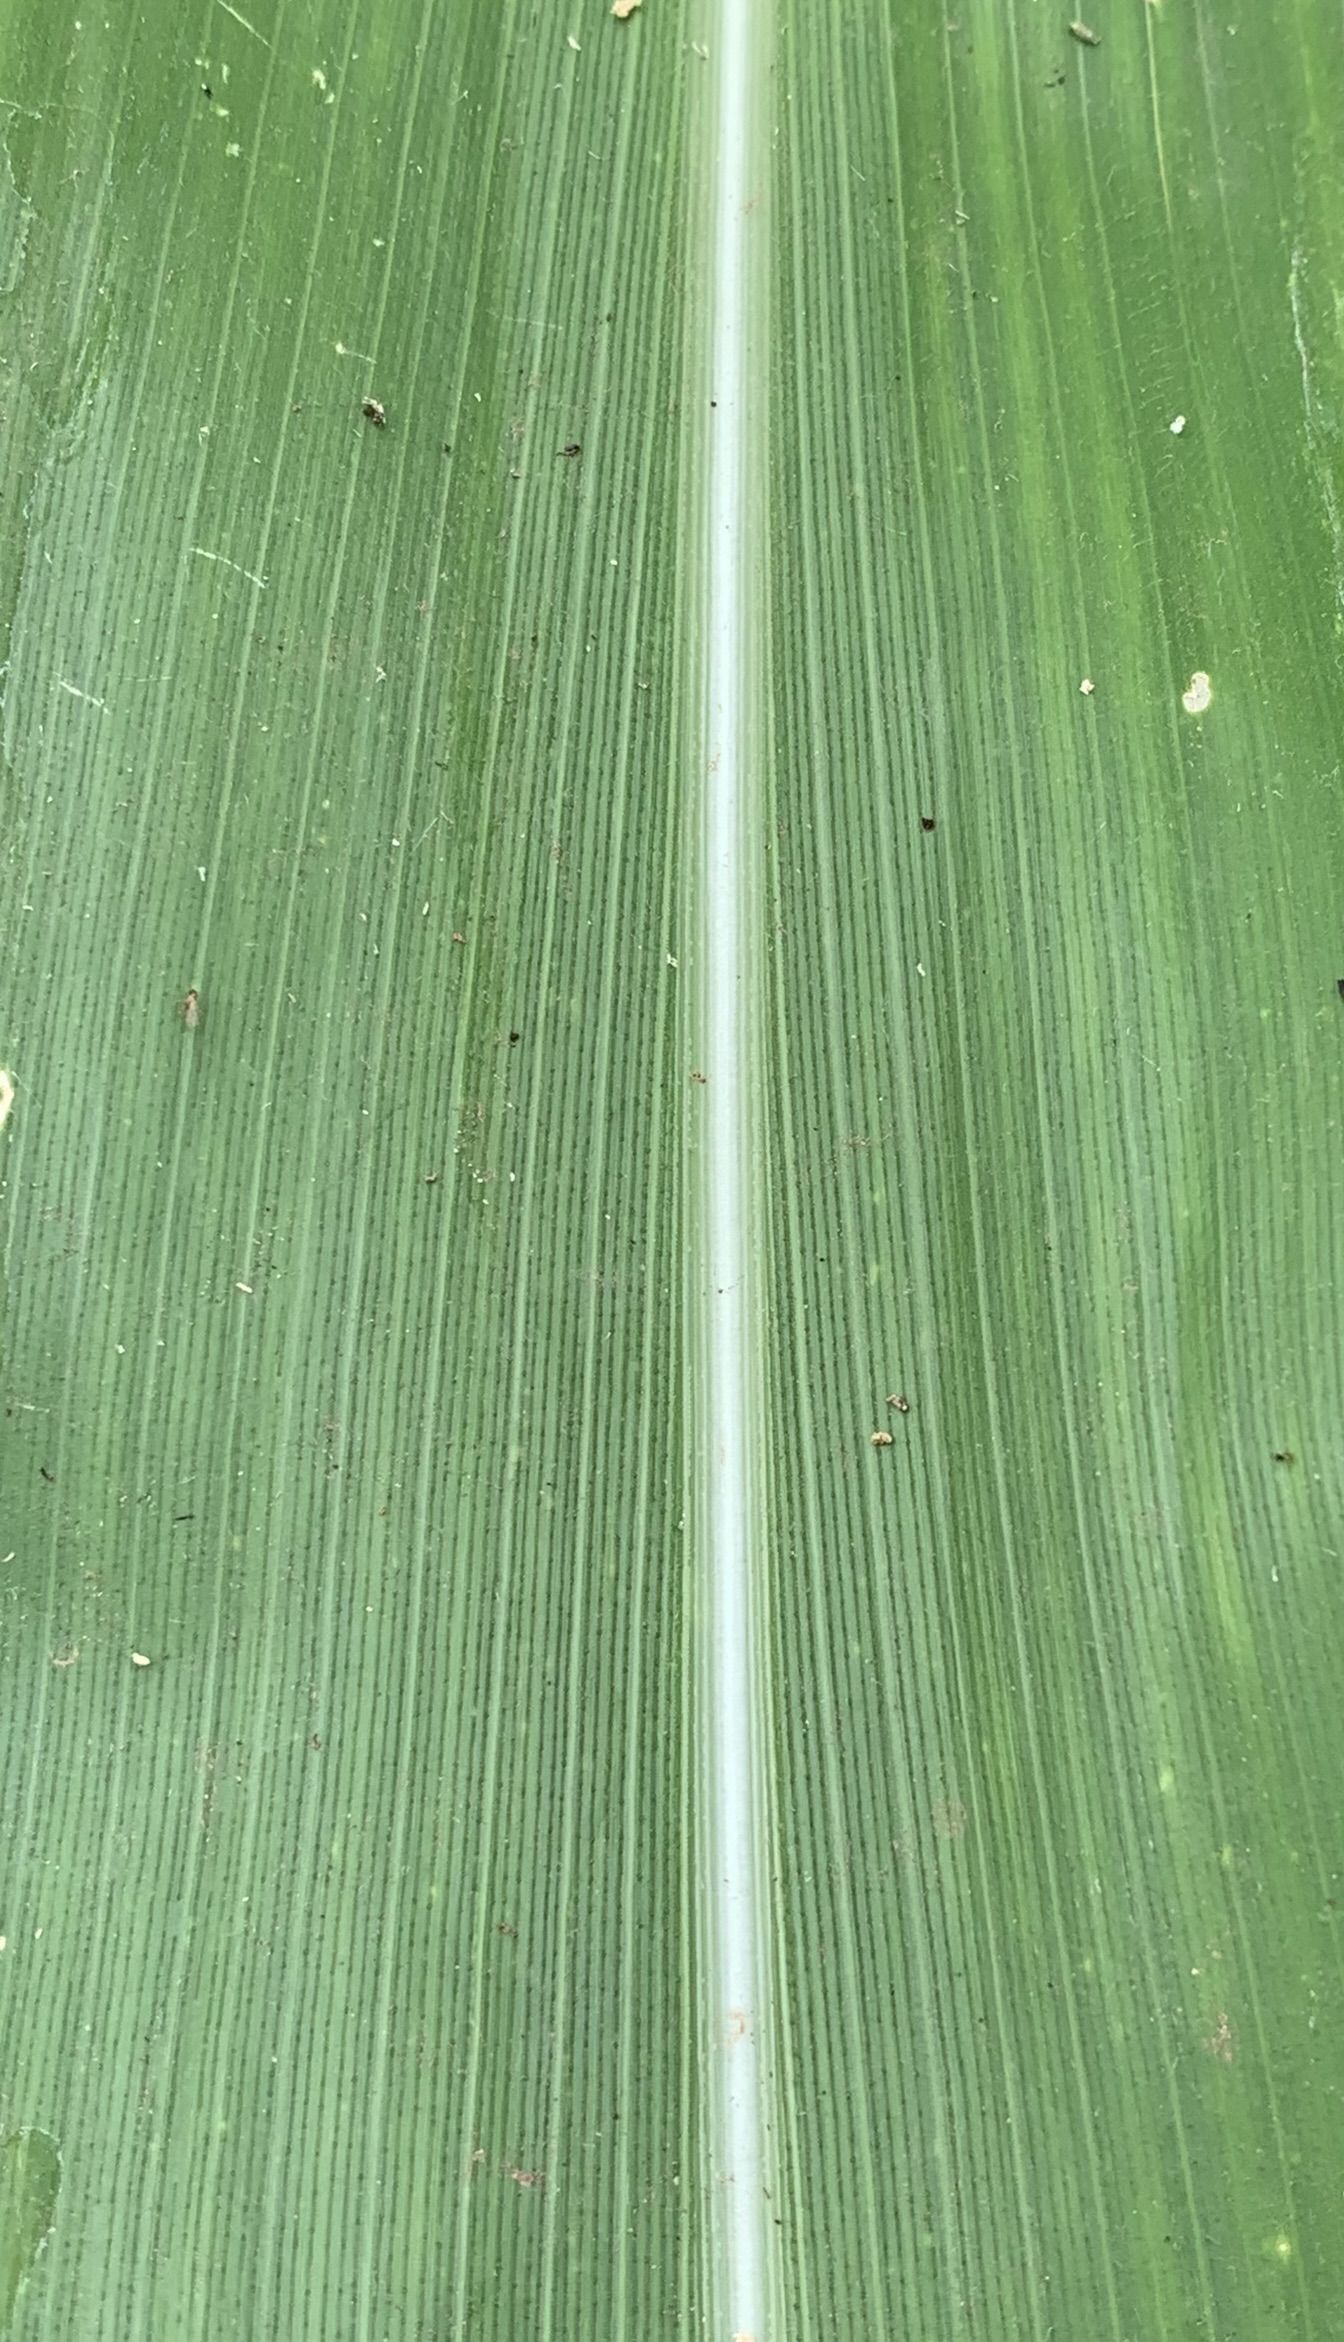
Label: Healthy